Ovulatory shift hypothesis

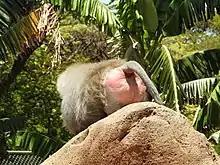
Female baboons and many other primates experience sexual swellings that advertise their fertility during estrus. Humans do not display any such obvious physical signals of fertility, but may still experience a subtle estrus-like state.

Most female mammals experience reproductive fertility cycles. They typically consist of a long period of low fertility, and a brief period of high fertility just prior to and including ovulation. In humans, this is called the ovulatory cycle, or menstrual cycle. The period of high fertility is also called the fertile window, and is the only time during the cycle when sex can result in conception.